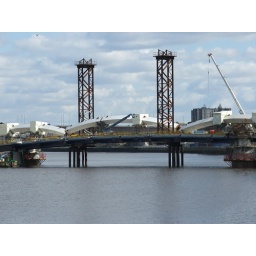
The photo was taken the day before the builders raised the arch of the new bridge over the river clyde